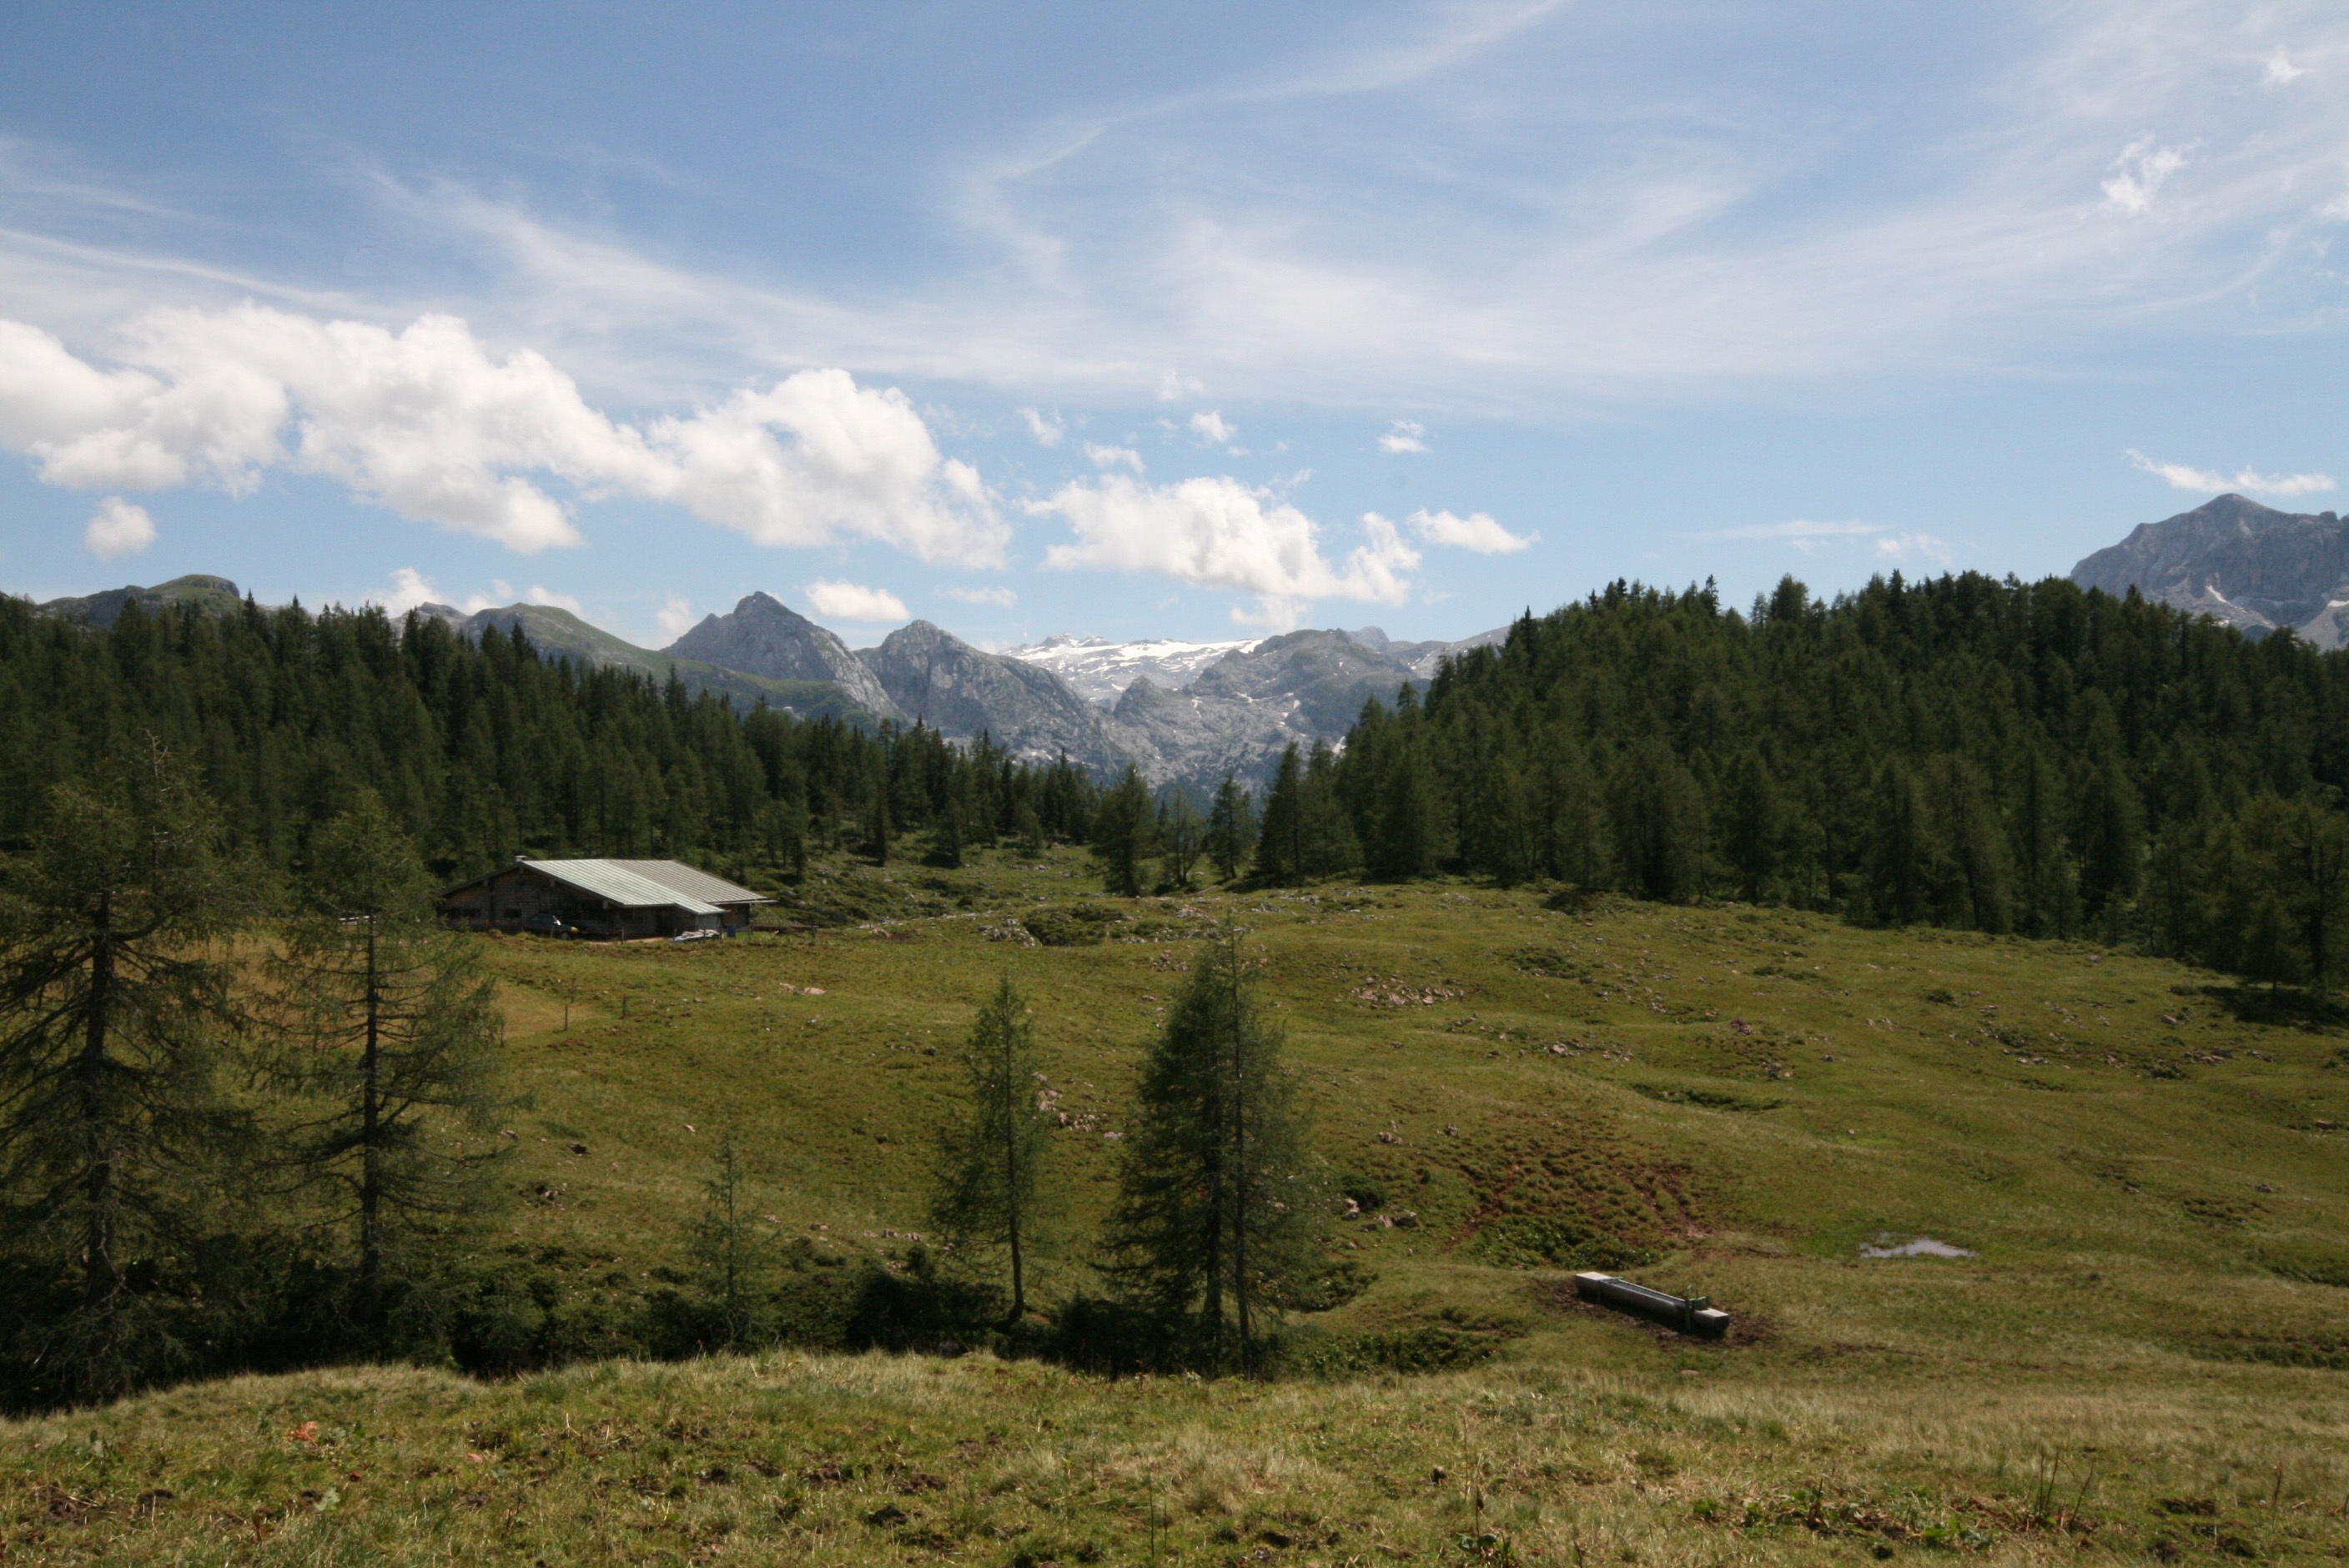
landscape, tree, forest, wilderness, mountain, cloud, trail, meadow, hill, lake, valley, mountain range, pasture, highland, national park, ridge, plain, alps, grassland, plateau, fell, habitat, loch, alm, ecosystem, berchtesgaden national park, landform, mountain pass, steinernes meer, natural environment, geographical feature, mountainous landforms, temperate coniferous forest, gotzalm, alpine meadows area, devil horn